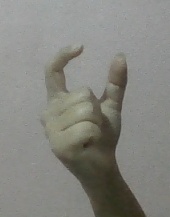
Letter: nun